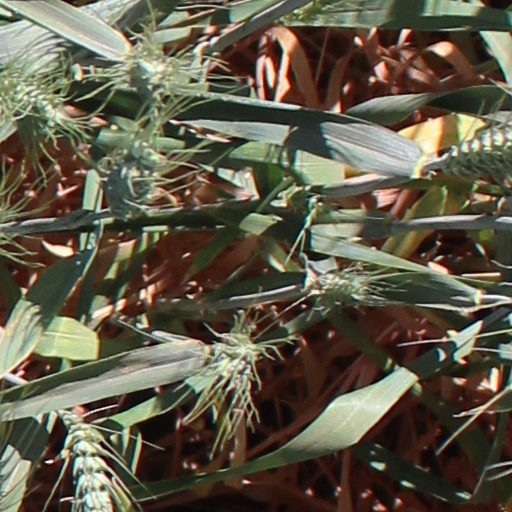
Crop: wheat